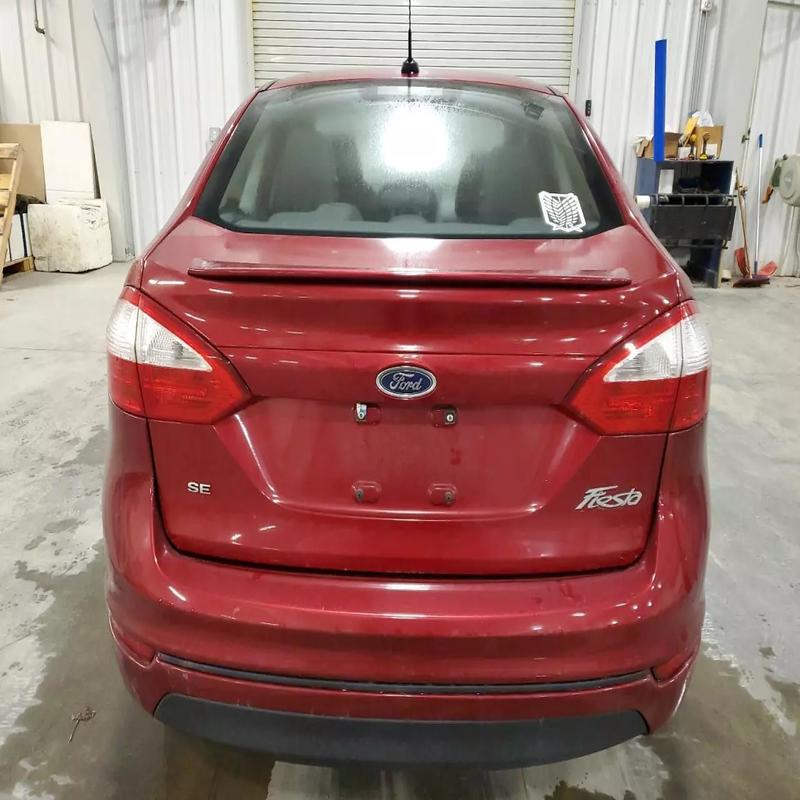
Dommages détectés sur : pare-choc arrière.
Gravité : mineur